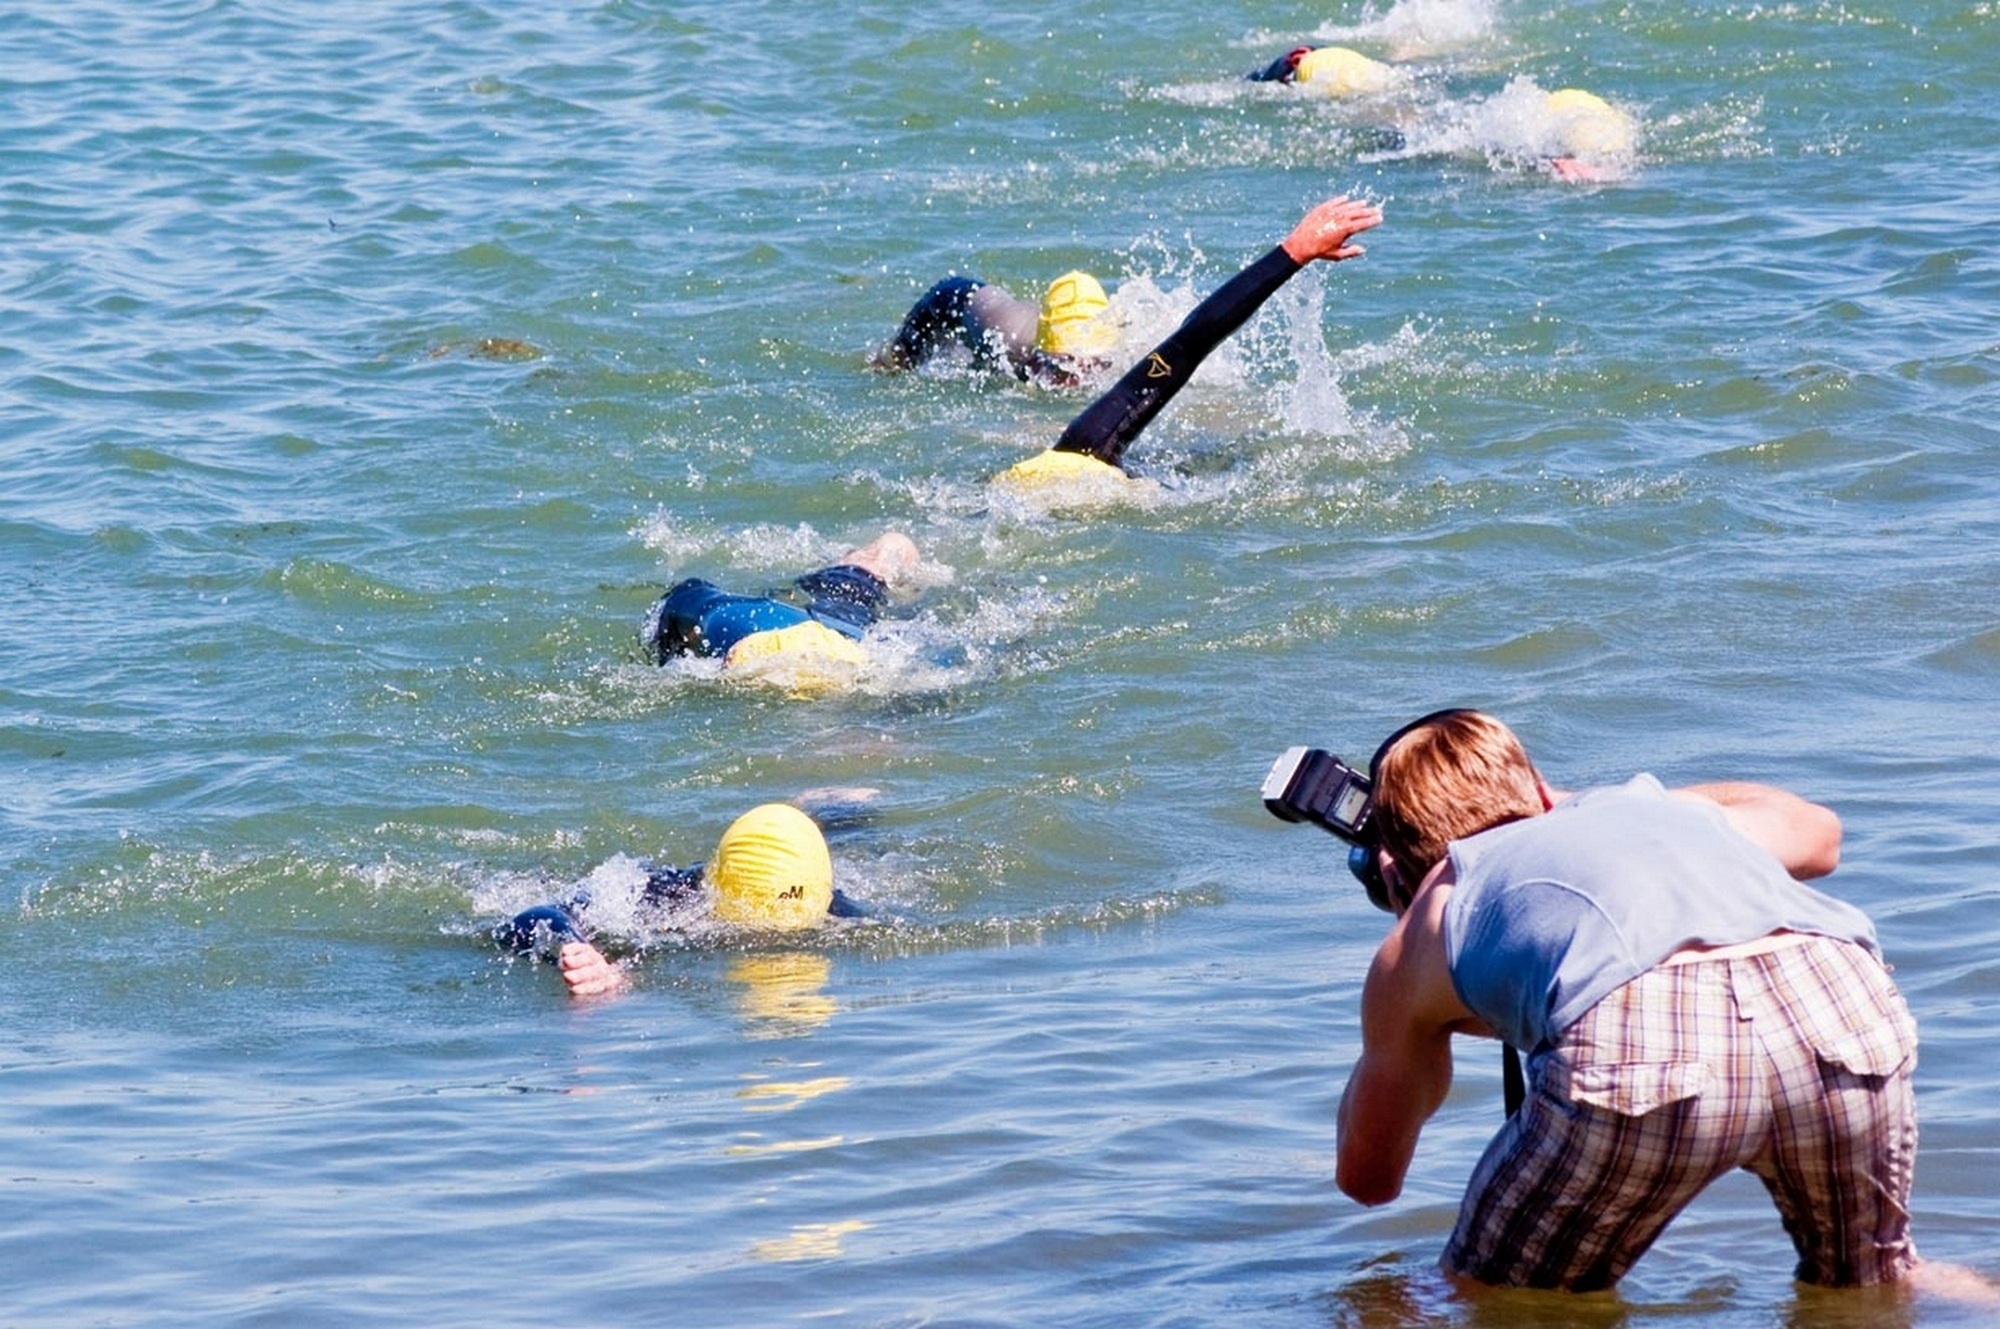
sea, sport, photographer, extreme sport, swimming, sports, boating, triathlon, water sport, endurance sports, open water swimming, a good shot, capture the moment, sweeming